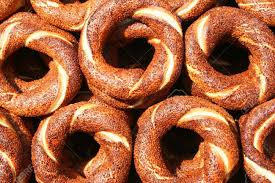
Yemek: simit